Developmental player system (Nippon Professional Baseball)

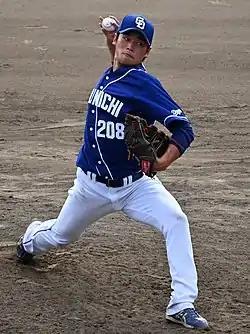
Pitcher Shō Ishikawa, wearing the distinctive three-digit uniform number unique to players in the Developmental Player System.

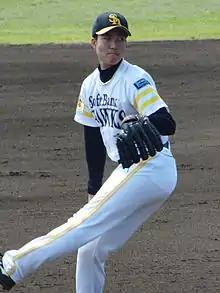
Kodai Senga with the Fukuoka SoftBank Hawks

The developmental player system, which began in the 2005 season, has been successful in producing major players for each team (e.g. Yoshiki Sunada, Yuji Nishino). The Yomiuri Giants, who have been heavily utilizing this system since the beginning, have signed more than 50 developmental players as their registered players under control as of the 2022 season. The Fukuoka Softbank Hawks have also signed 40 developmental players as their registered players under control, and have produced players like Kodai Senga and Takuya Kai who have won league titles and awards and represented Japanese baseball on the national baseball team. The Hokkaido Nippon-Ham Fighters, which had been reluctant to acquire developmental players, drafted a player as a developmental player for the first time in the 2018 draft. In the 2022 draft, 51 players will be selected as developmental players, the largest number in history, and the acquisition of developmental players is a growing trend.